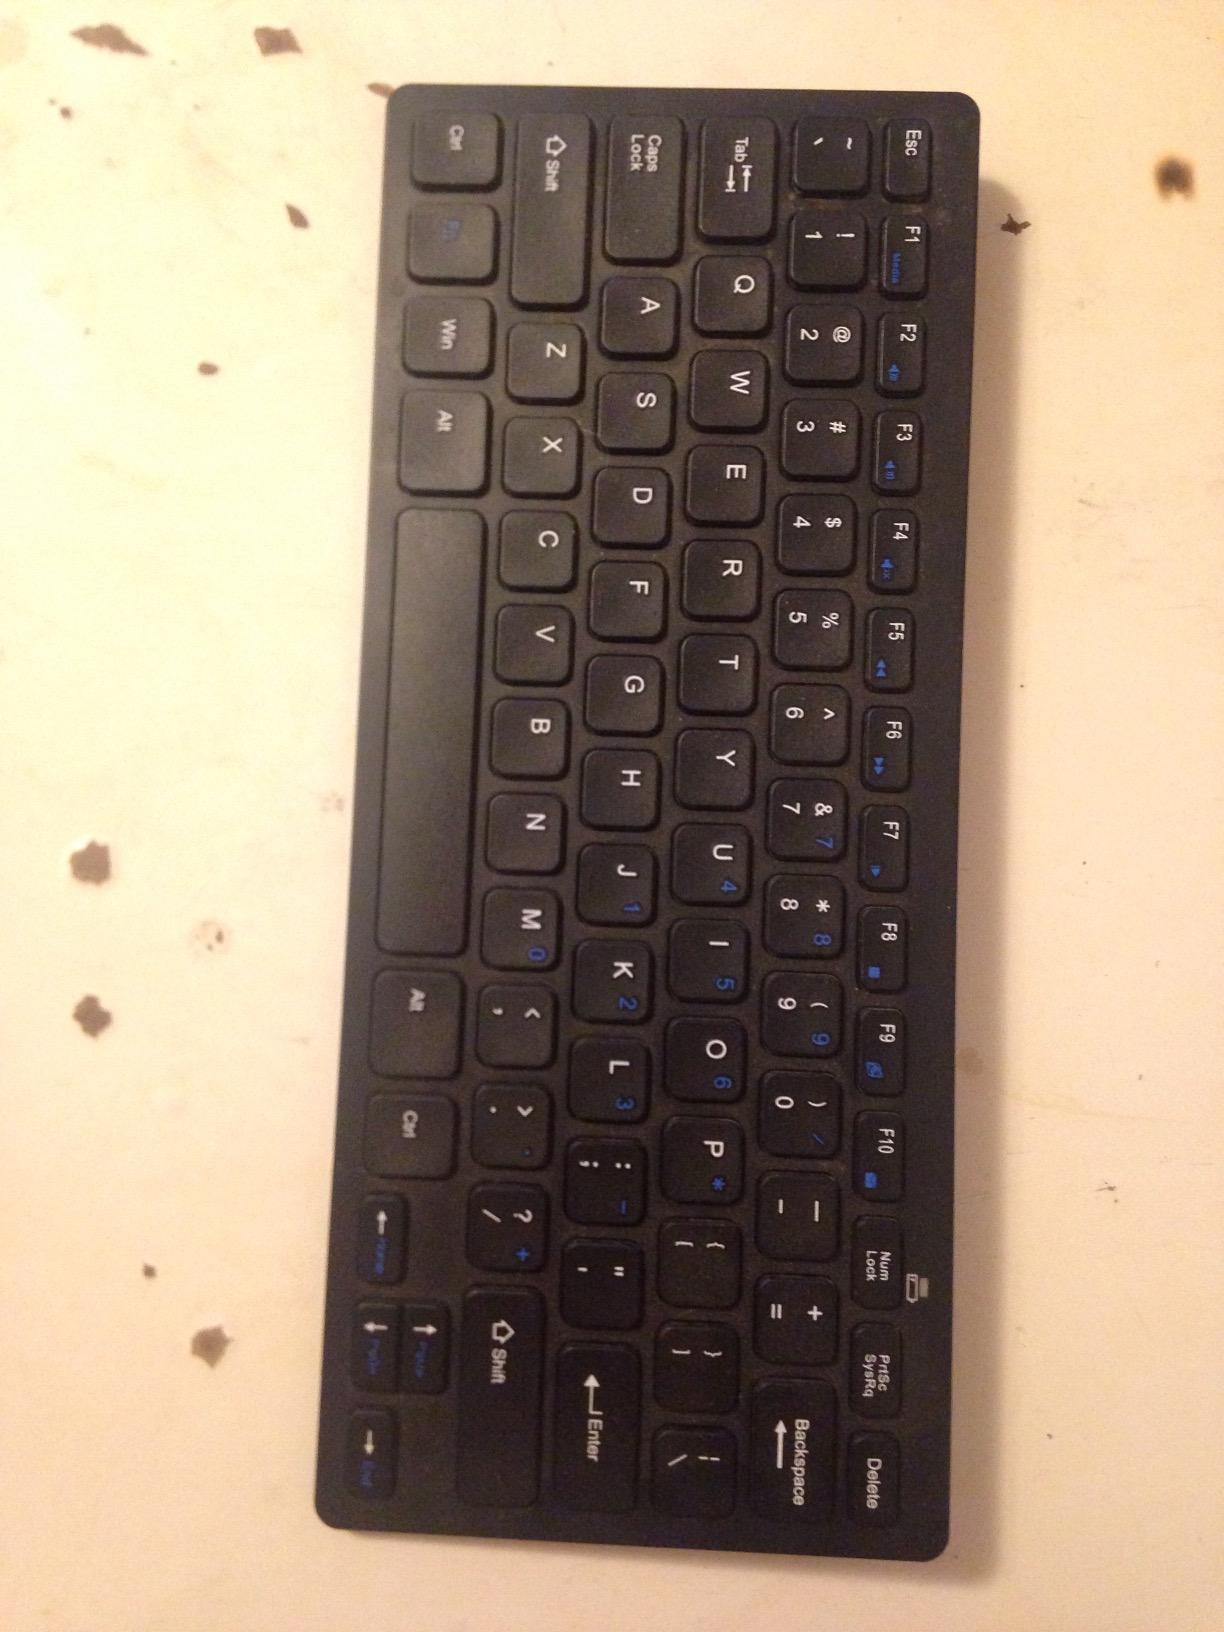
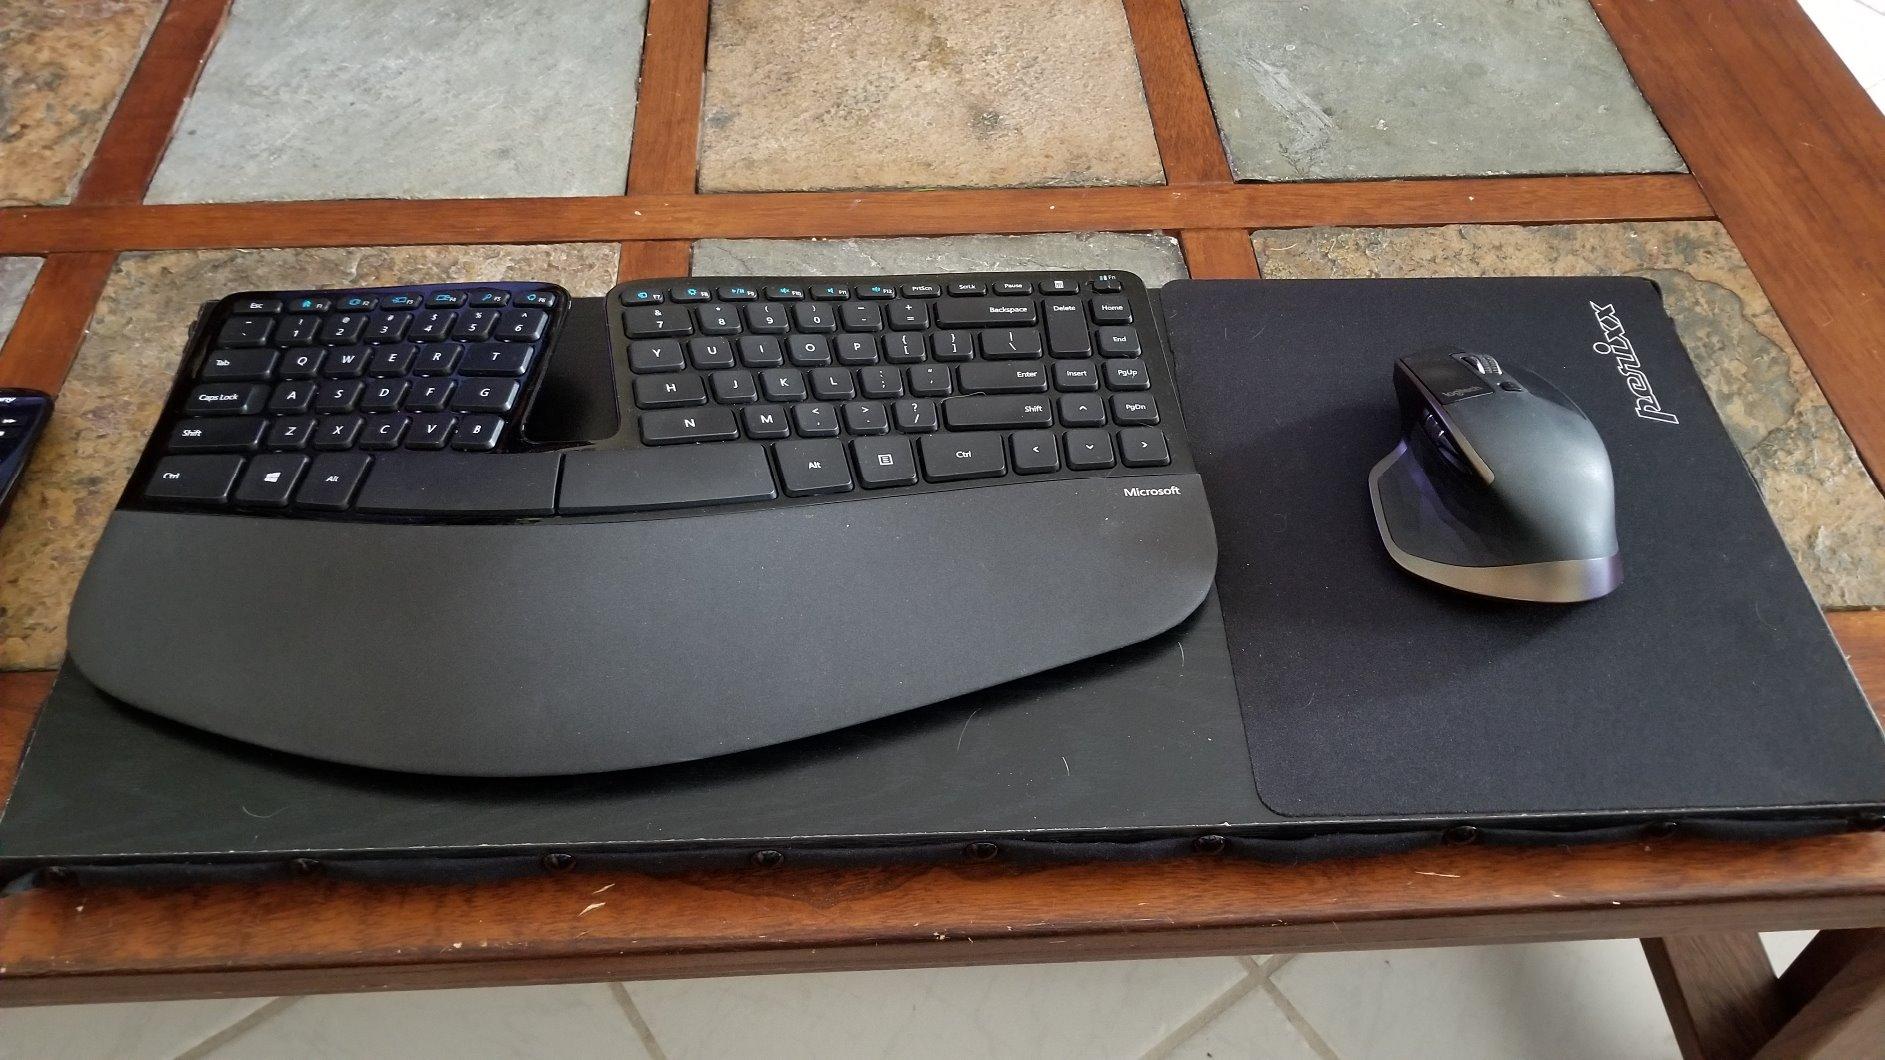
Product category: keyboard
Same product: no